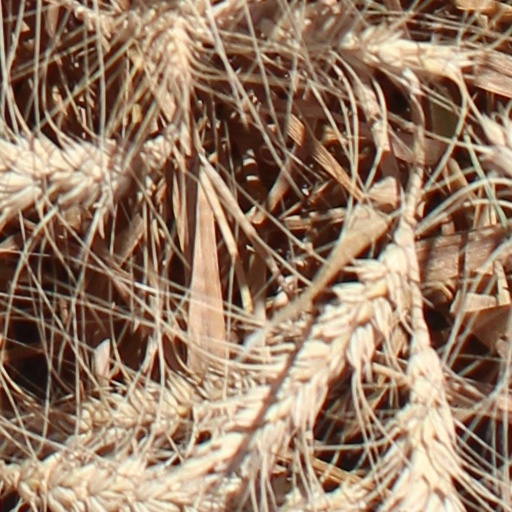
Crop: wheat